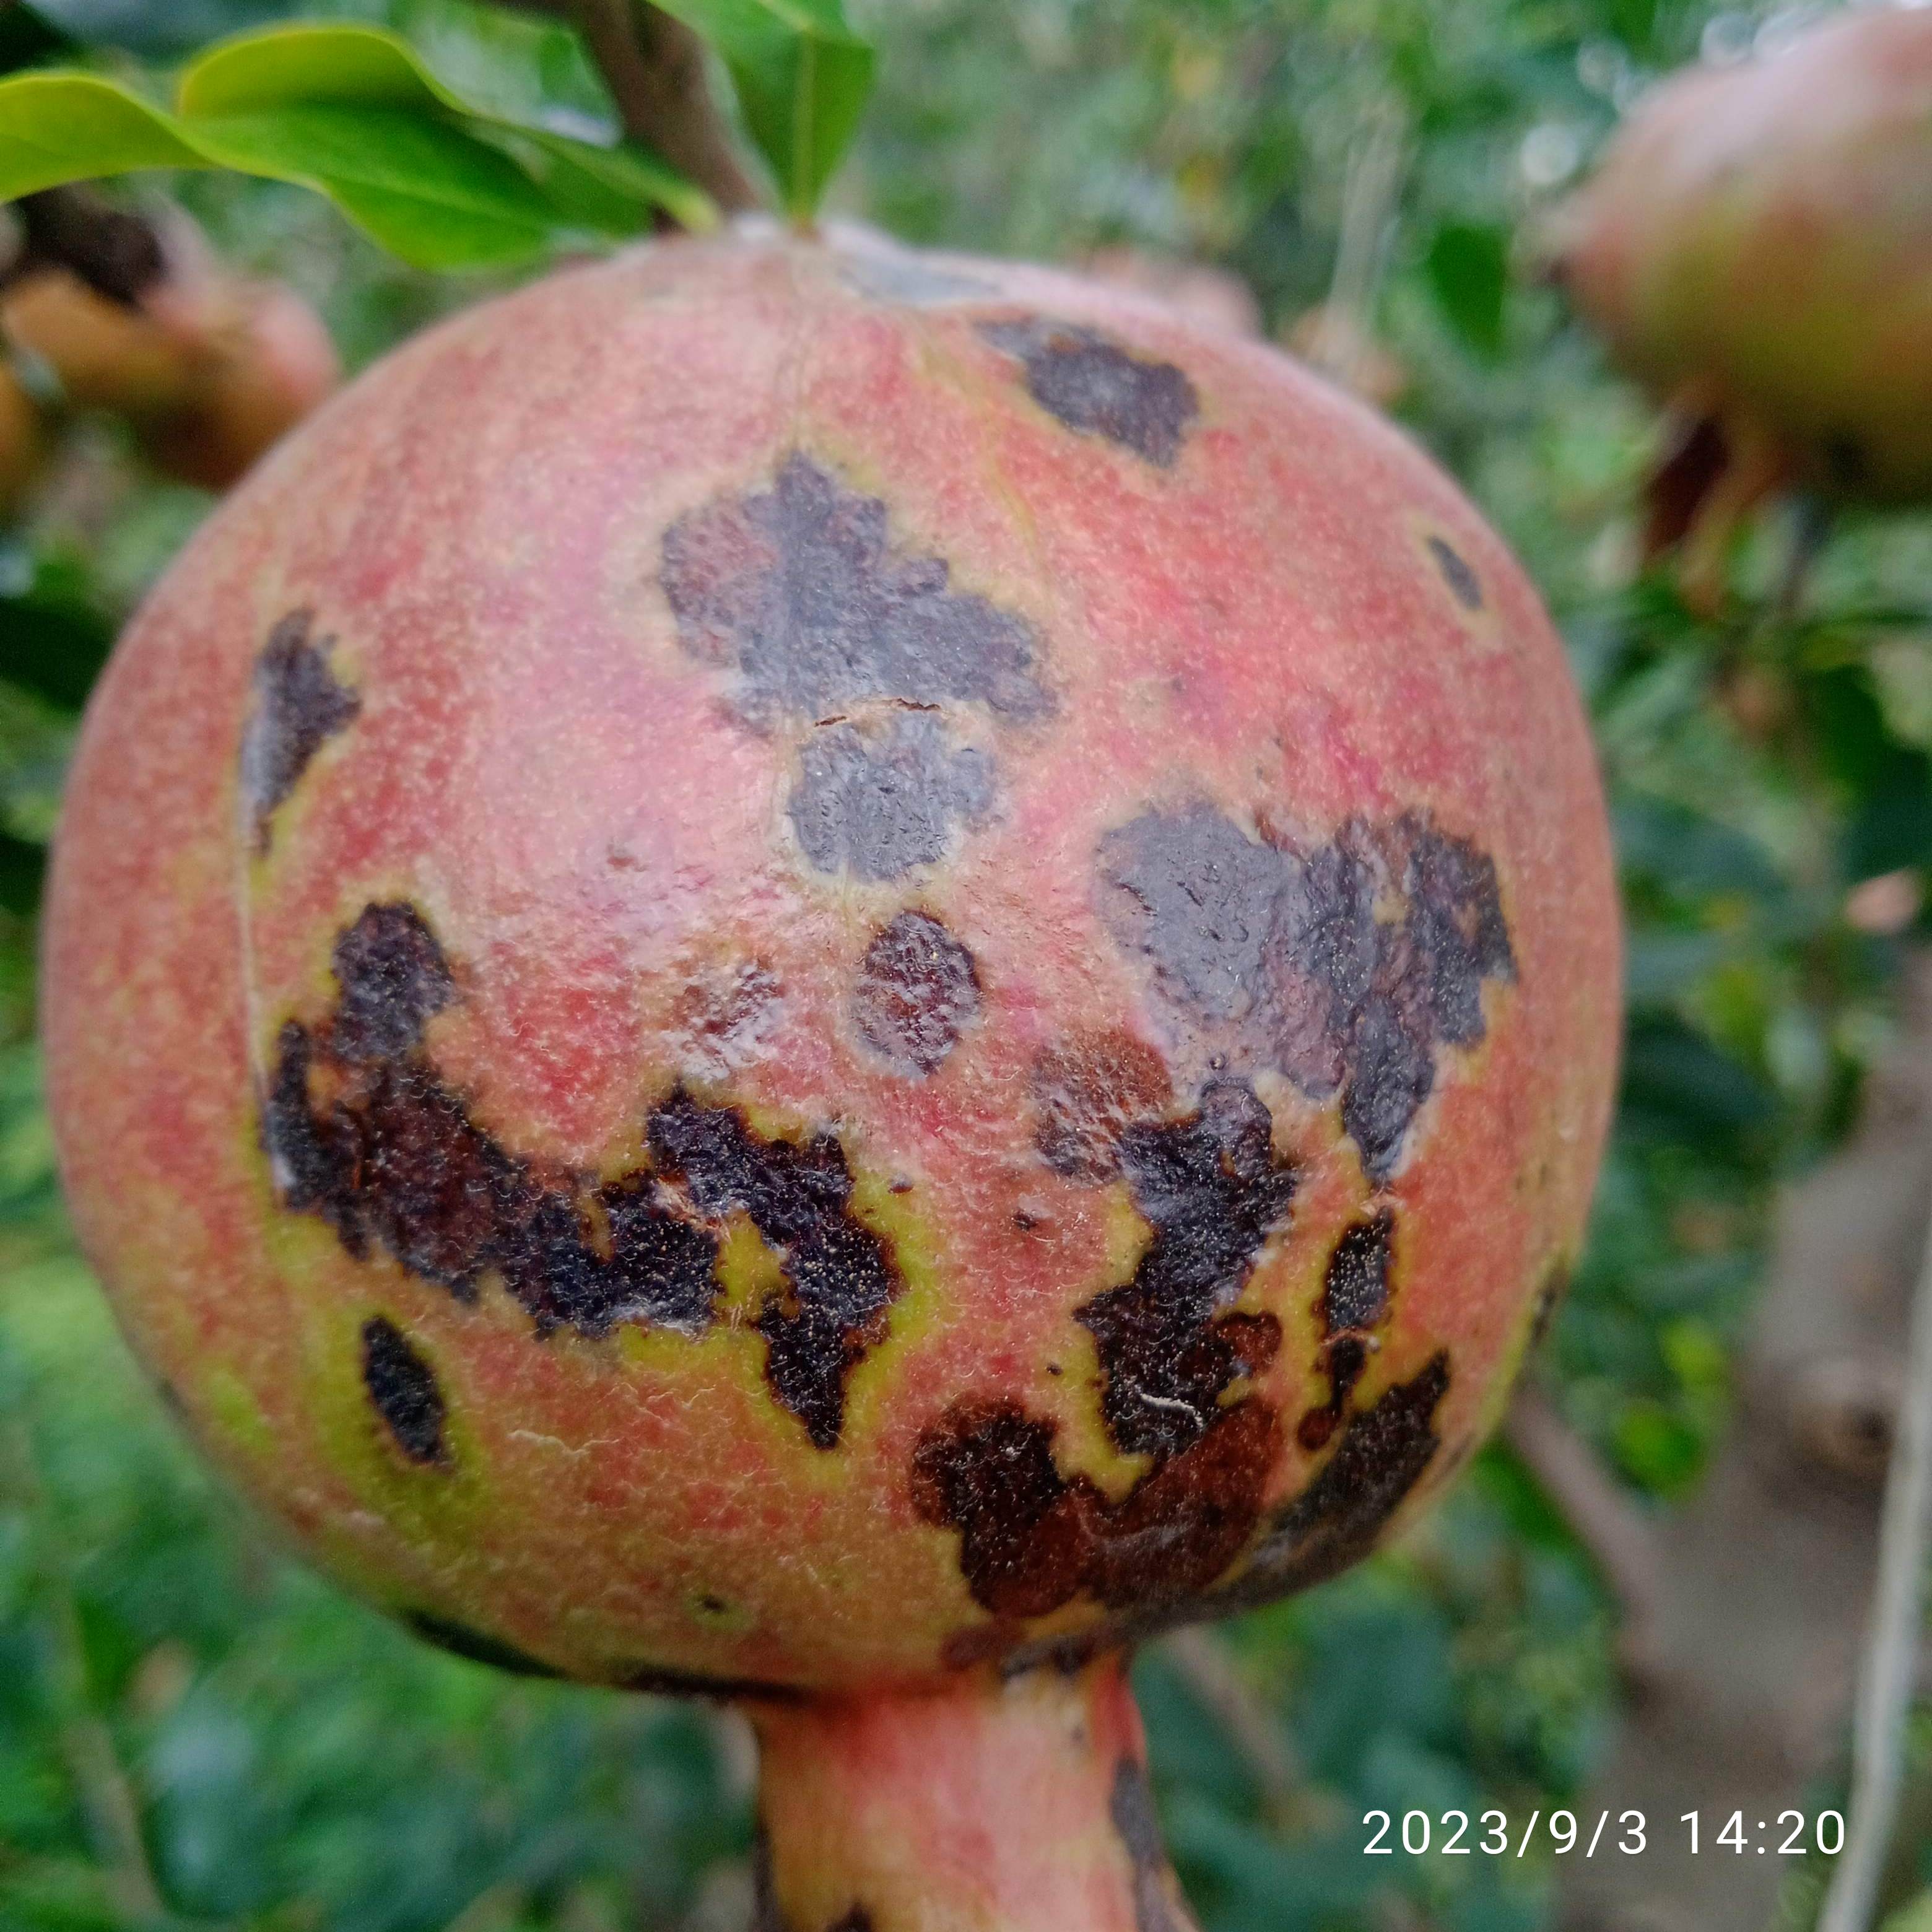
Label: Anthracnose